Lamb Island, Queensland

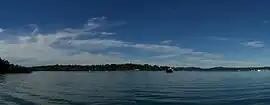
Lamb Island

Lamb Island is an island, a town and a locality in Redland City, Queensland, Australia. In the , the locality of Lamb Island had a population of 504 people.